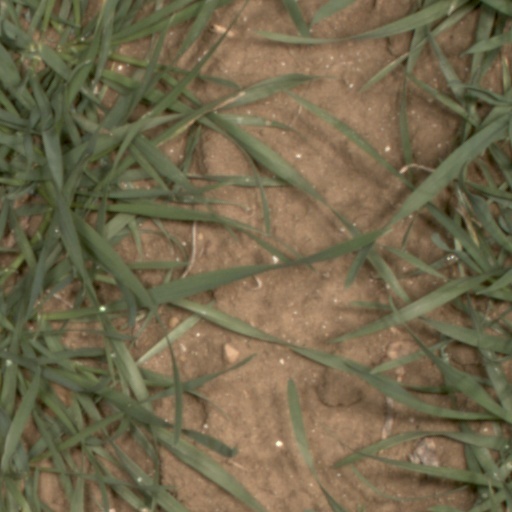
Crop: wheat